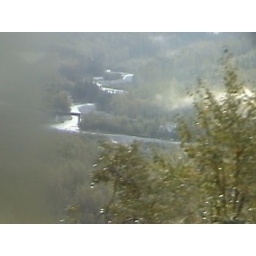
mountain river in alaska